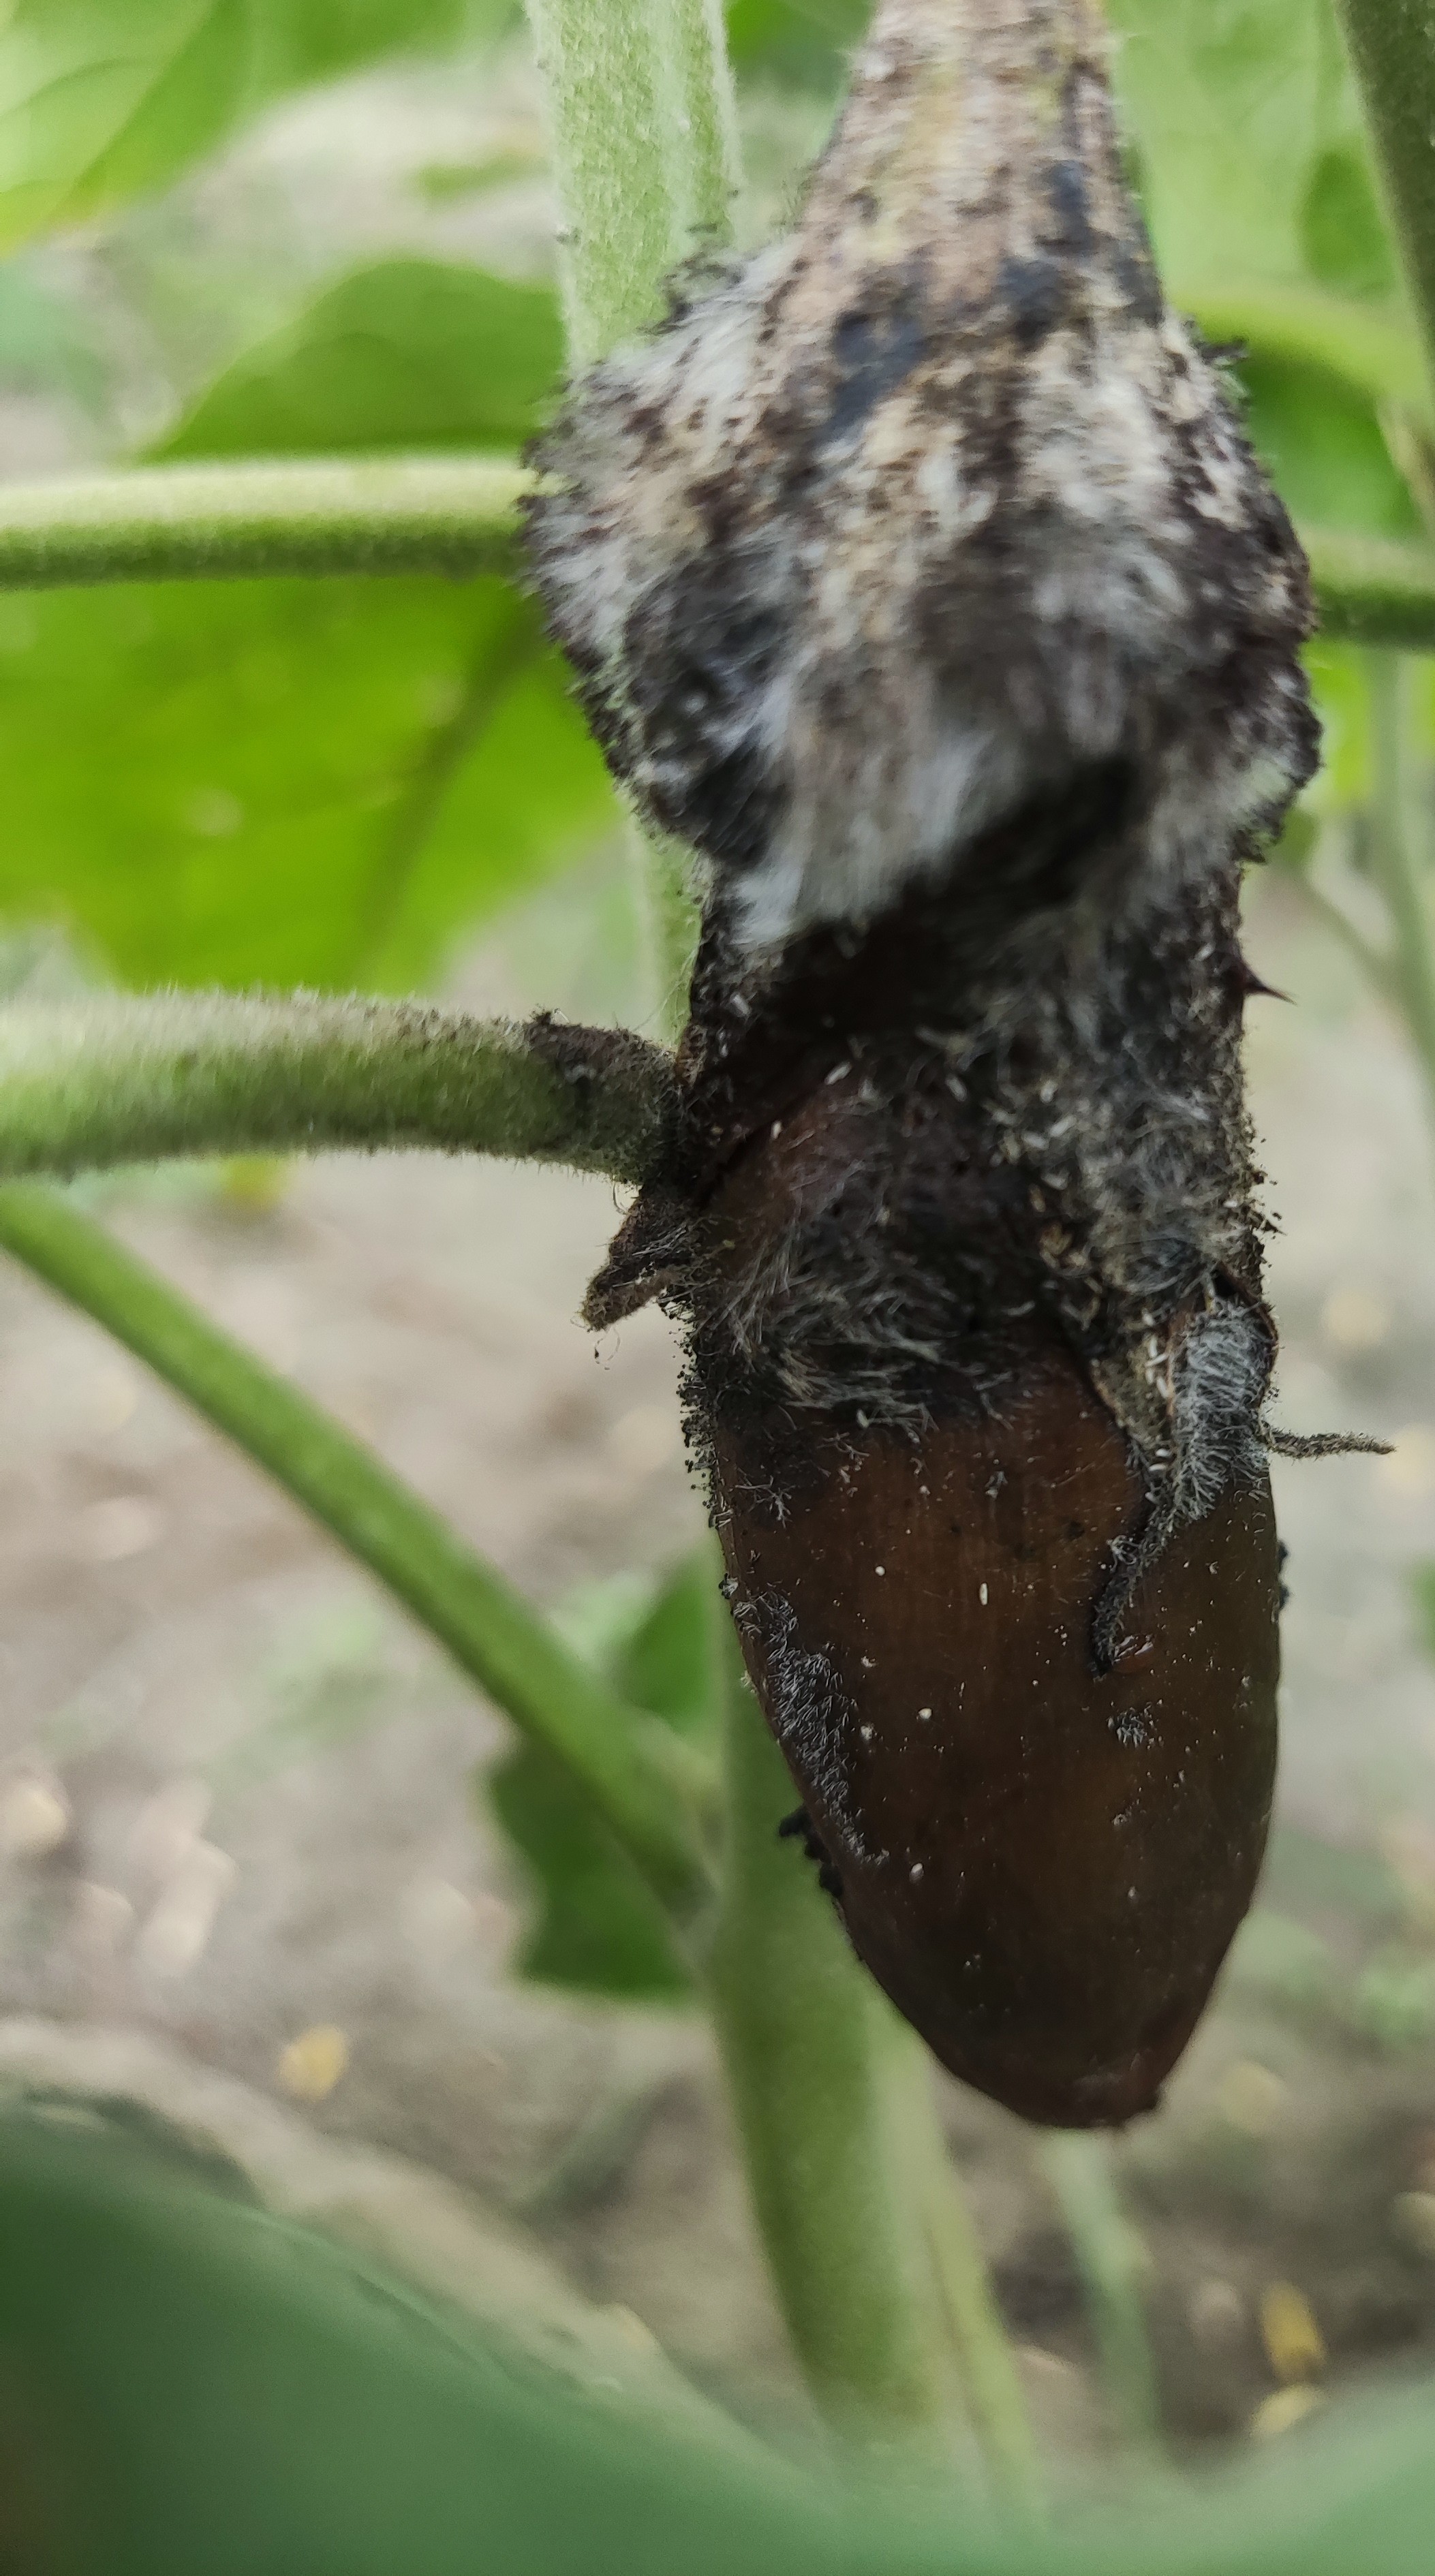
Label: Wet Rot